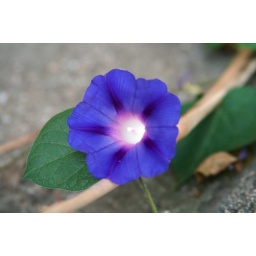
This is a flower at the edge of my walkway at home that's open in the morning and curled tight in the evening.